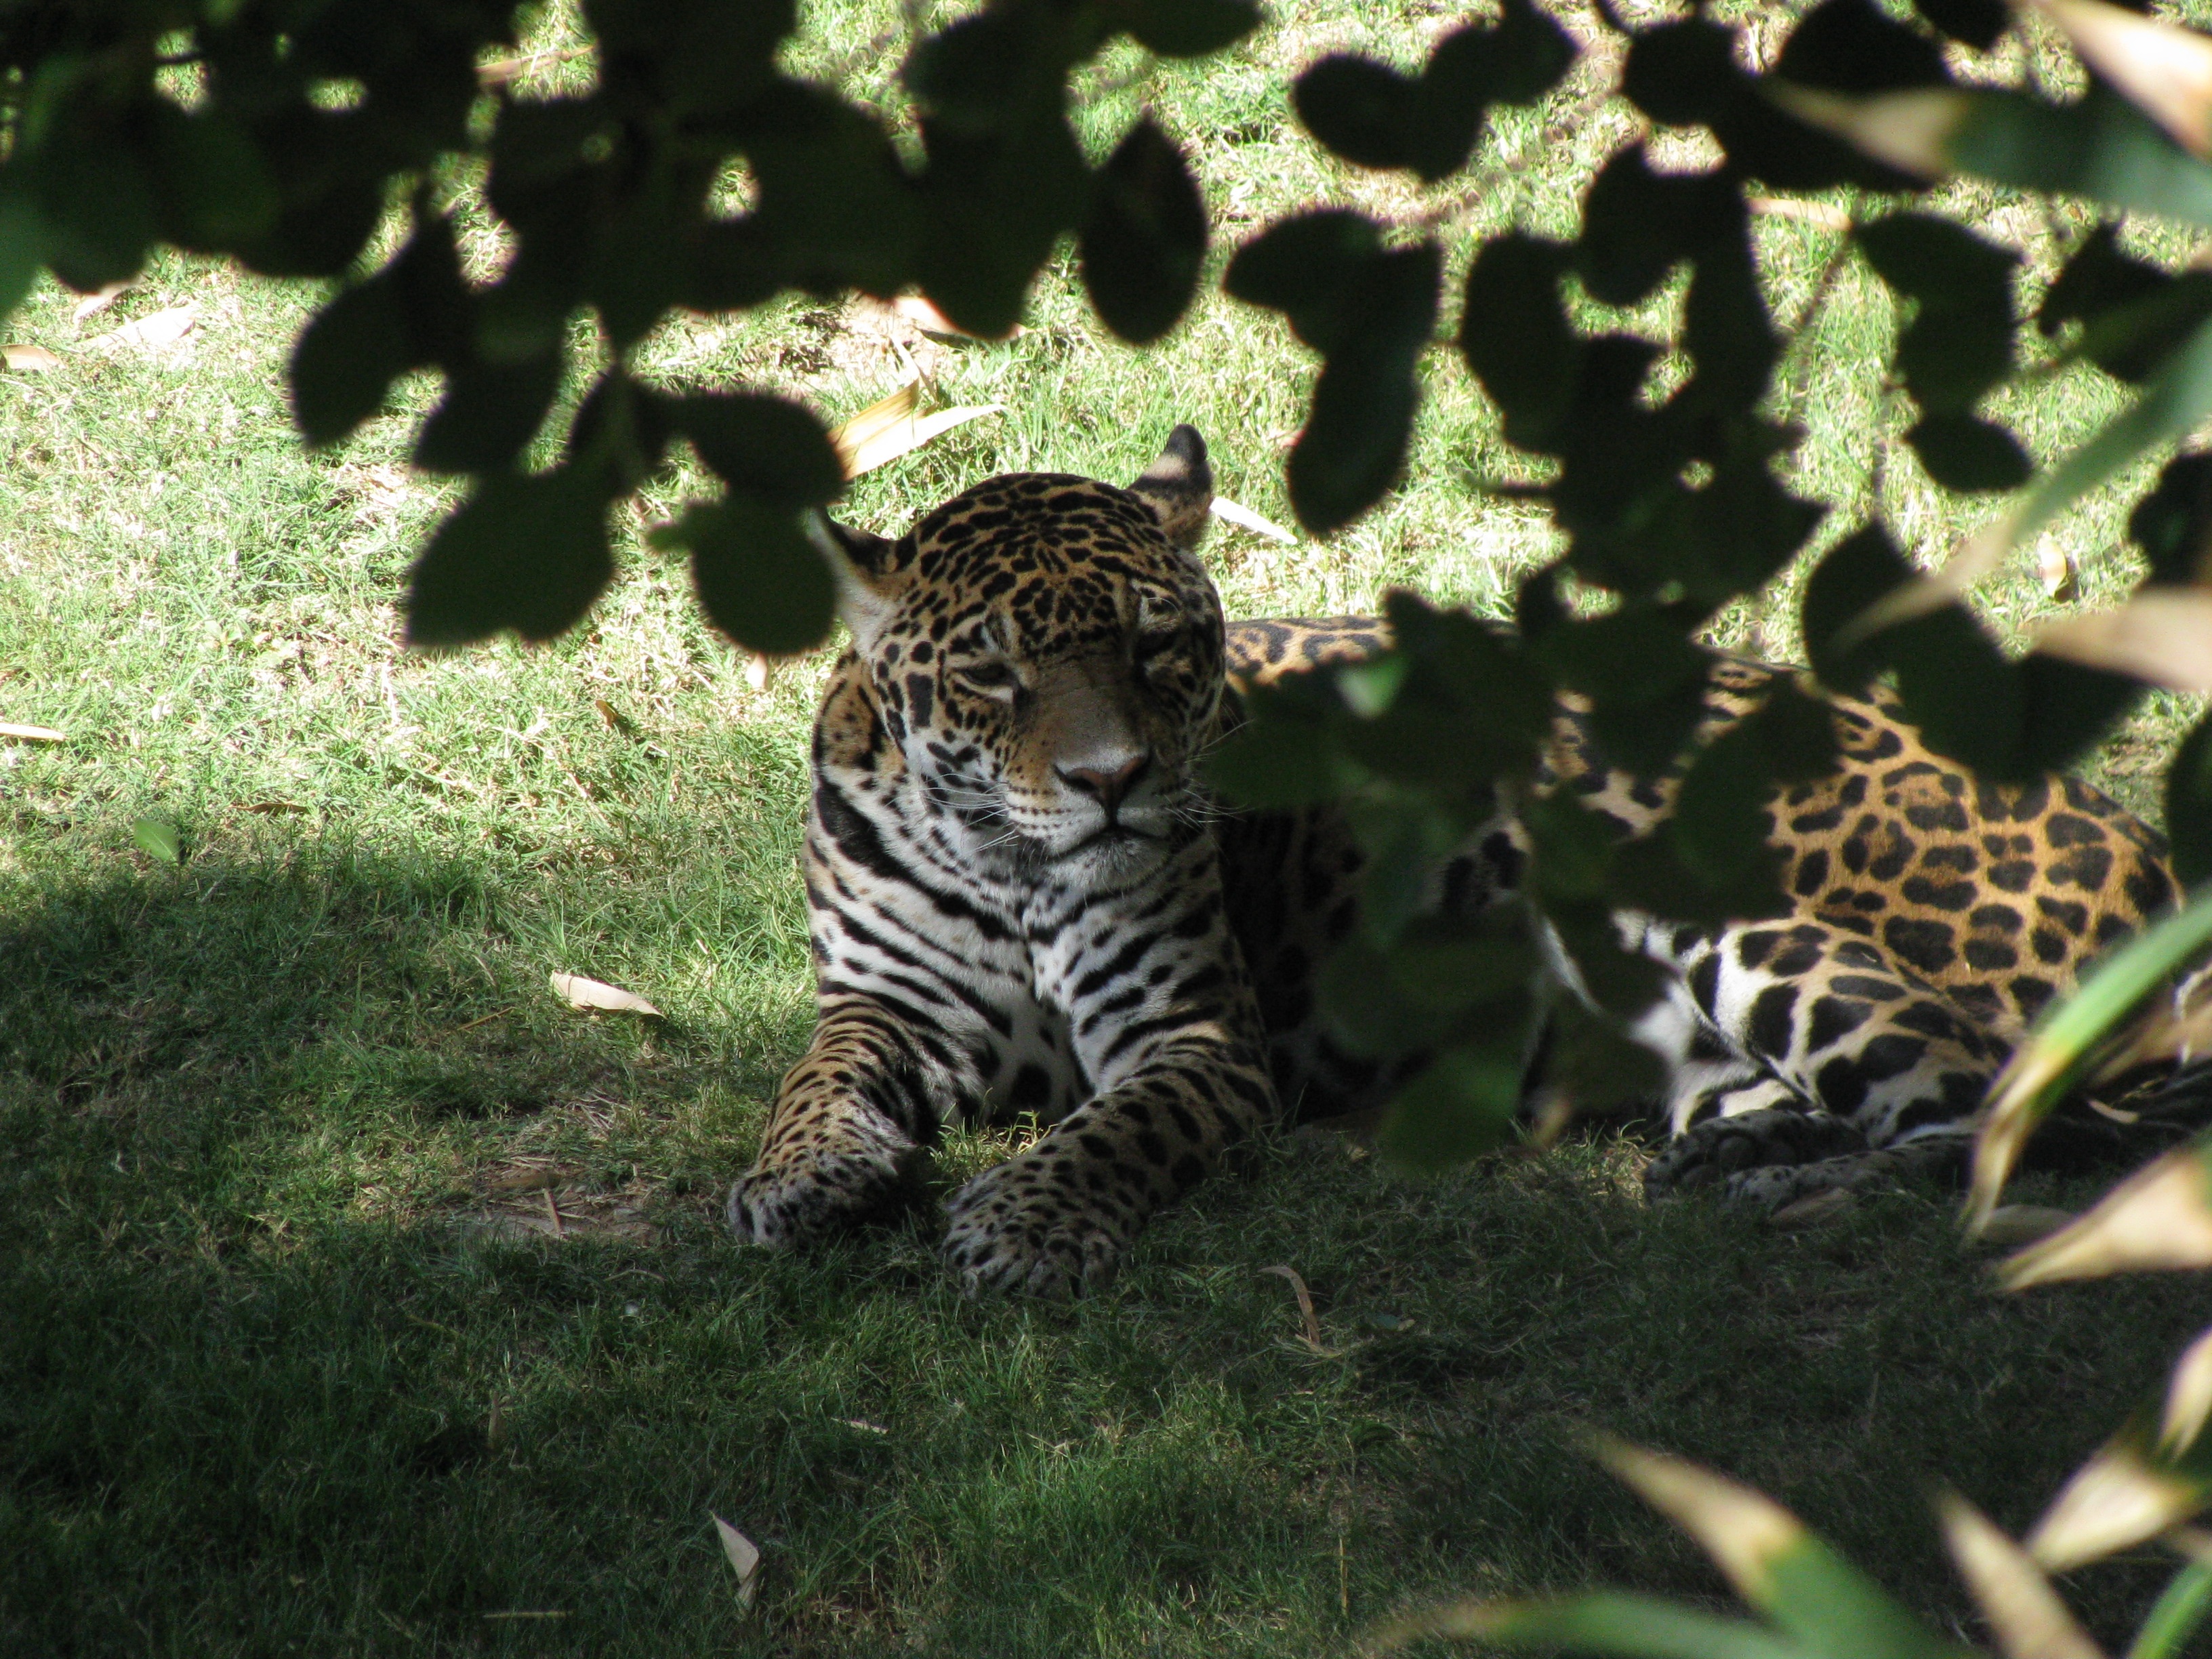
nature, animal, wildlife, zoo, jungle, africa, mammal, fauna, leopard, tiger, vertebrate, jaguar, tigre, safari, dangerous, wild animals, ocelot, big cats, african animal, cat like mammal